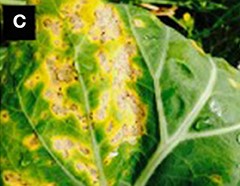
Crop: unknown
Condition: cabbage_alternaria_spot